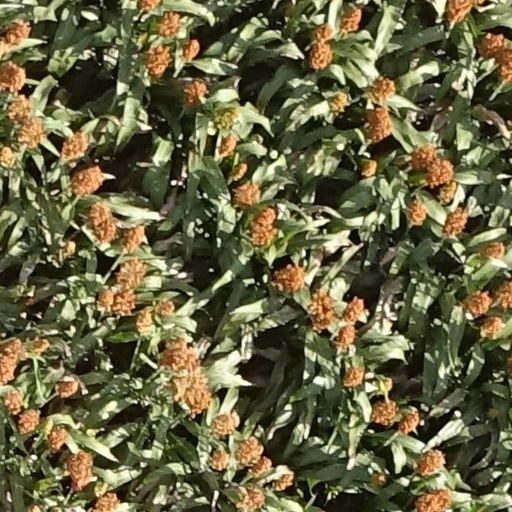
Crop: sorghum